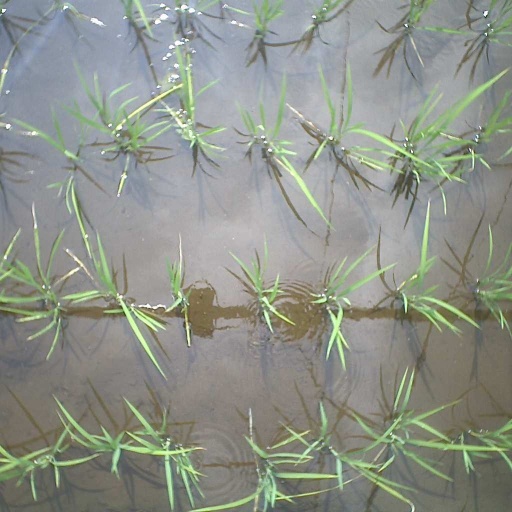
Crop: rice